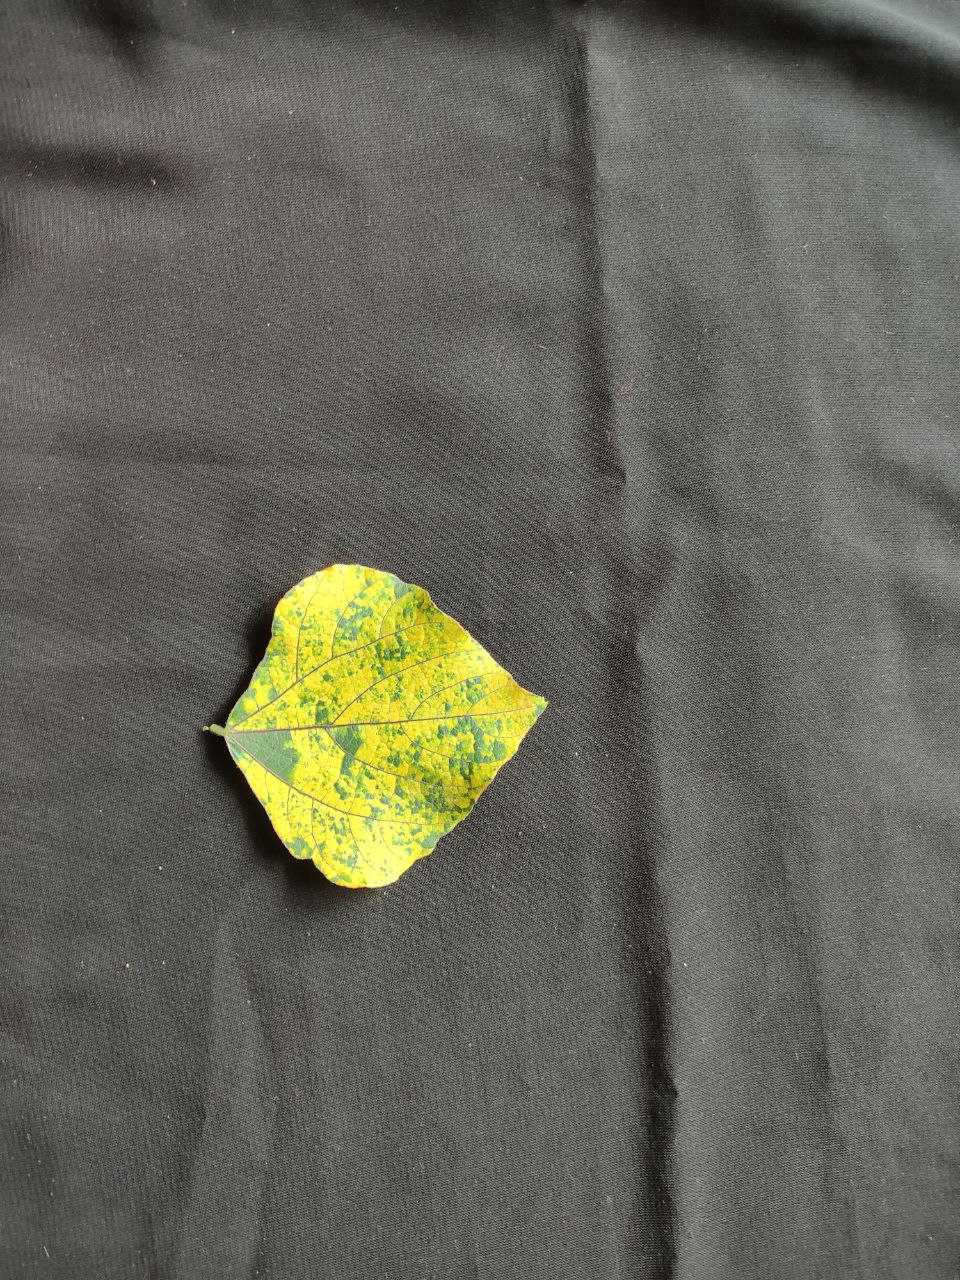
Crop: bean
Leaf condition: Mosaic Virus